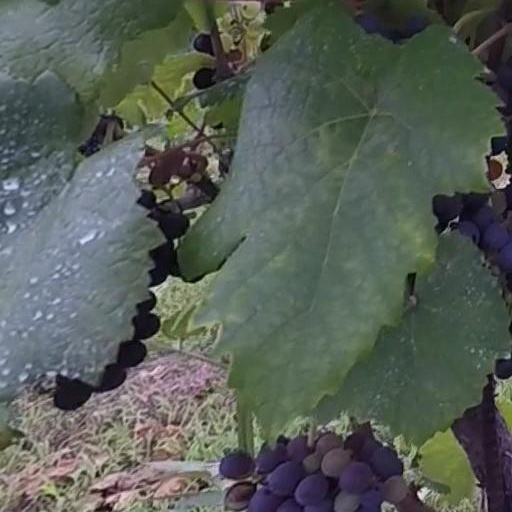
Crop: grape